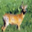
Label: deer